Superhero Scramble

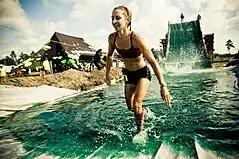
A participant exiting the "Super Slime Slide"

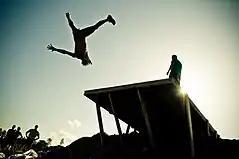
A participant flips off of the "Leap of Faith" jump

Superhero Scramble was a superhero themed obstacle race series that has several levels of races. The majority of participants participate for fun, while others compete for team and individual prize money that's available at each event. Participants frequently dress in costumes based on characters from video games, movies, cartoons, and comic books. The all-day events included live bands, DJ's, emcees, entertainers, food and beer. There were also night races and kids' races.